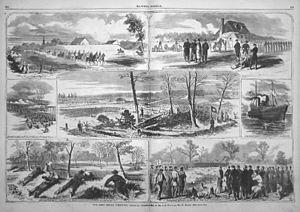
Harper's Weekly est un magazine hebdomadaire politique américain publié à New York par la maison d'édition Harper & Brothers de 1857 à 1916. Ses centres d'intérêt sont l'actualité étrangère et domestique, la fiction, la publication d'essais sur les sujets les plus divers et l'humour. Pendant la période lors de laquelle son audience et son influence sont les plus larges, il sert de forum au dessinateur et caricaturiste Thomas Nast.